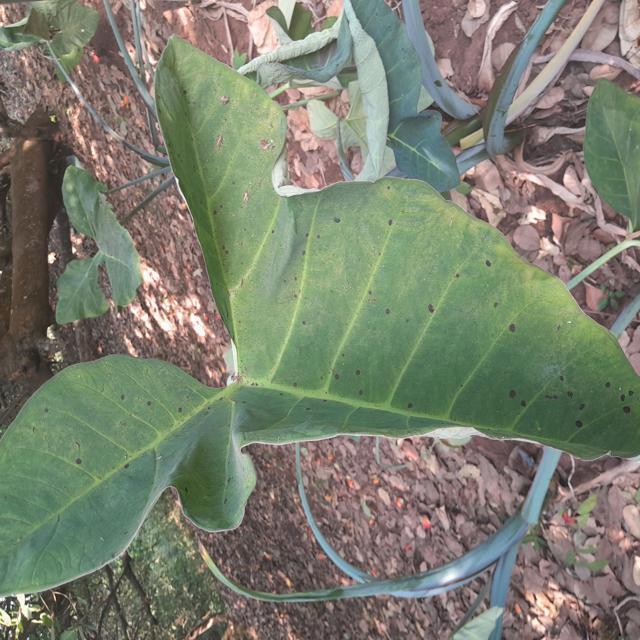
Label: Healthy